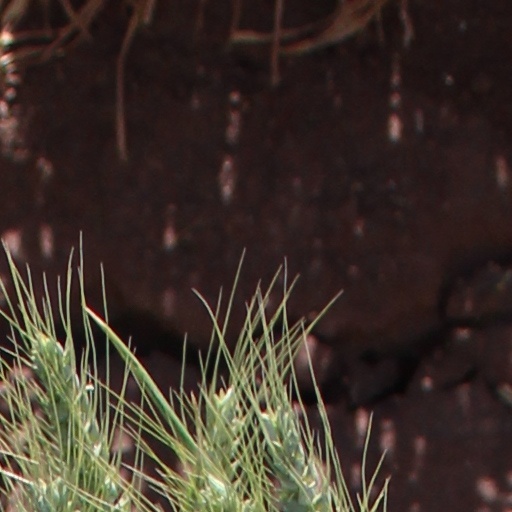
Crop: wheat